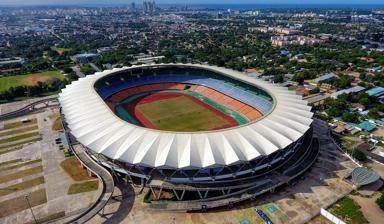
Building: Benjamin Mkapa Stadium
Country: United Republic of Tanzania
Year built: 2007
Stadium in Temeke District of Dar es Salaam Region, Tanzania. Benjamin Mkapa Stadium Uwanja wa Taifa ( Swahili ) Aerial view of the stadium Benjamin Mkapa Stadium Location in east Tanzania. Address Taifa Road Location Miburani , Temeke District , Dar es Salaam, Tanzania Coordinates 6°51′13″S 39°16′26″E / 6.853563°S 39.273821°E / -6.853563; 39.273821 Public transit Kurasini Station (4 km) Owner Tanzanian Government Operator Tanzania Football Federation Type Multi-purpose stadium Capacity 60,000 Record attendance 70,000 ( Young Africans vs Simba , 26 October 2008) Field size 105 × 68 m Surface Grass Scoreboard Yes Construction Broke ground 2005 Opened 2007 Construction cost $56 million Architect WMS Architects (South Africa) Main contractors Beijing Construction Engineering Group Tenants Tanzania national football team (2007–present) Simba S.C. (2007–present) Young Africans S.C. (2007–present) Website www .habari .go .tz Benjamin Mkapa Stadium also known as Tanzania National Main Stadium is a multi-purpose stadium located in Miburani ward of Temeke District in Dar es Salaam , Tanzania . It opened in 2007 and was built adjacent to Uhuru Stadium , the former national stadium. It hosts major football matches such as the Tanzanian Premier League and home matches of the Tanzania national football team . With 60,000 seats it is amongst the 20 largest stadiums in Africa and the largest stadium in Tanzania. It is owned by the Tanzanian Government. The stadium was built by Beijing Construction Engineering Group at a cost of $56 million. A capacity crowd attended the first derby between Simba and Young Africans at the stadium in Dar es-Salaam 2008. Both clubs mostly draw low attendances for their other league matches. History In 2000, President Benjamin Mkapa promised to build a state of the art stadium before the end of his tenure in 2005; saying that it was shameful for the country not to have a modern arena. In January 2003, the government announced a tender for the construction of a new stadium to replace the dilapidated Uhuru Stadium . Sports Minister Juma Kapuya said that the government had set a budget of $60 million and eleven companies had bid for the project. In 2004, Vinci Construction , a French company won the tender with a bid of $154 million. Under pressure from the Bretton Woods Institutions , Tanzania reluctantly abandoned the project as it had received debt relief under the Highly Indebted Poor Countries Program. Deborah Brautigam in her book The Dragon's Gift: The Real Story of China in Africa writes, "To the Bretton Woods Institutions, building  a modern stadium in a poor country with an annual per capita income of $330 seemed a bit like the Romans building a new Coliseum with the barbarians camped outside the city wall ." In June 2004, Foreign Minister Jakaya Kikwete signed a $56 million contract with the Chinese Government , who provided a grant of about $20 million. A Chinese Embassy official described it as a "special aid project". Beijing Construction Engineering Group was awarded the contract. The International Monetary Fund objected that the cost had not been included in the country's annual Public Expenditure Review to its major donors. In June 2006, Chinese Premier Wen Jiabao paid a visit to the construction site. The Daily News reported that Tanzania contributed TSh 25 billion of the total cost of TSh 56.4 billion. In September 2007, the stadium hosted the Group 7 qualifying match between Taifa Stars and the Mozambican team for the 2008 Africa Cup of Nations . The stadium also hosted the first EPL team match in the African continent when Everton played Kenya's Gor Mahia on July 13, 2017. It served as the end point for the 2008 Summer Olympics torch relay in Dar es Salaam. Tanzania was the torch's only stop on the African continent. The stadium was inaugurated by Chinese President Hu Jintao and Tanzanian President Jakaya Kikwete during the former's state visit to Tanzania in February 2009. Following the 2011 Dar es Salaam explosions at an army base, at least 4,000 people sought shelter at the stadium. China formally handed over the Phase I of the complex in July 2013. The stadium has hosted friendly matches with notable teams across the world such as the Brazil national football team , Everton and Sevilla . In 2024, the stadium underwent renovation which primarily sought to replace the 60,000 seats. Stadium It has five main entrances, a car park for 600 vehicles, 114 closed-circuit television cameras, a VIP lounge and an extendable roof. The pitch size, as lined for association football , is 105m long by 68 metres wide. In late July 2020, the stadium was renamed after the late former president Benjamin Mkapa . Future expansion Phase Two of the project will entail the construction of an indoor stadium, warm-up ground and a sports village/college. Average attendances Tenants League season Home games Average attendance Simba SC 2023-24 15 7,514 Young Africans 2023-24 15 9,460 See also Stadium diplomacy List of stadiums in Tanzania Arusha Sports Stadium Lists of stadiums References